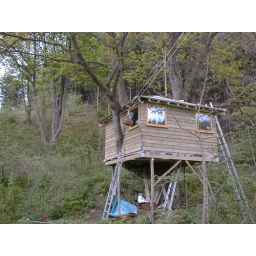
windows and roof in place